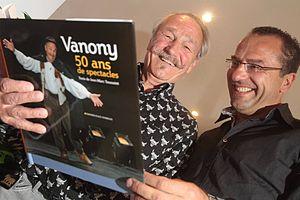
Claude Vanony en compagnie de Jean-Marc Toussaint, le journaliste qui a écrit son second livre ""50 ans de spectacle"""
Claude Vanony, né le 1ᵉʳ août 1935 à Gérardmer, est un conteur et humoriste français.